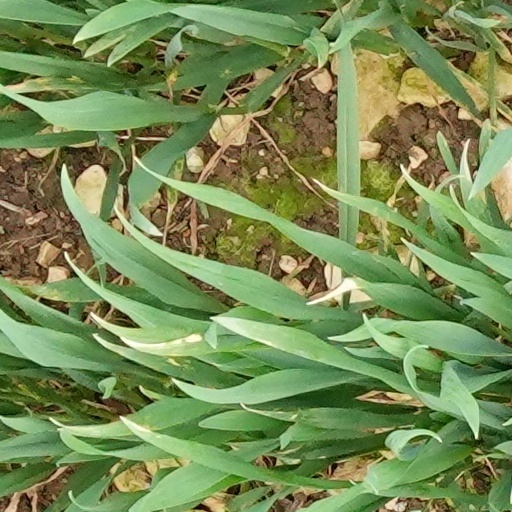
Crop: wheat